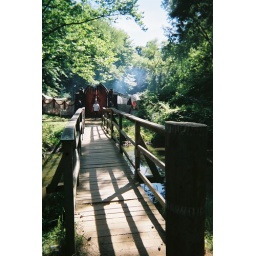
bridge over the river